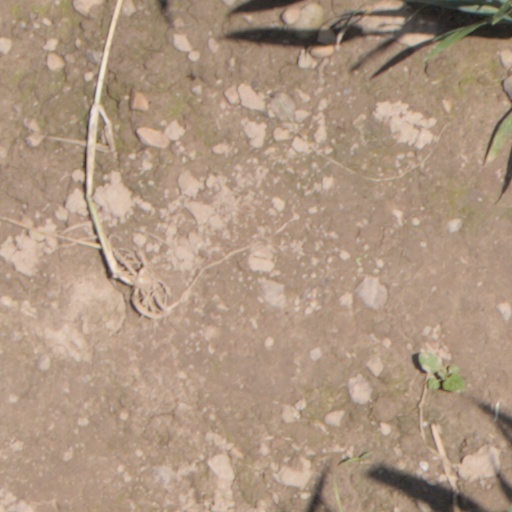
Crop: wheat